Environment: real
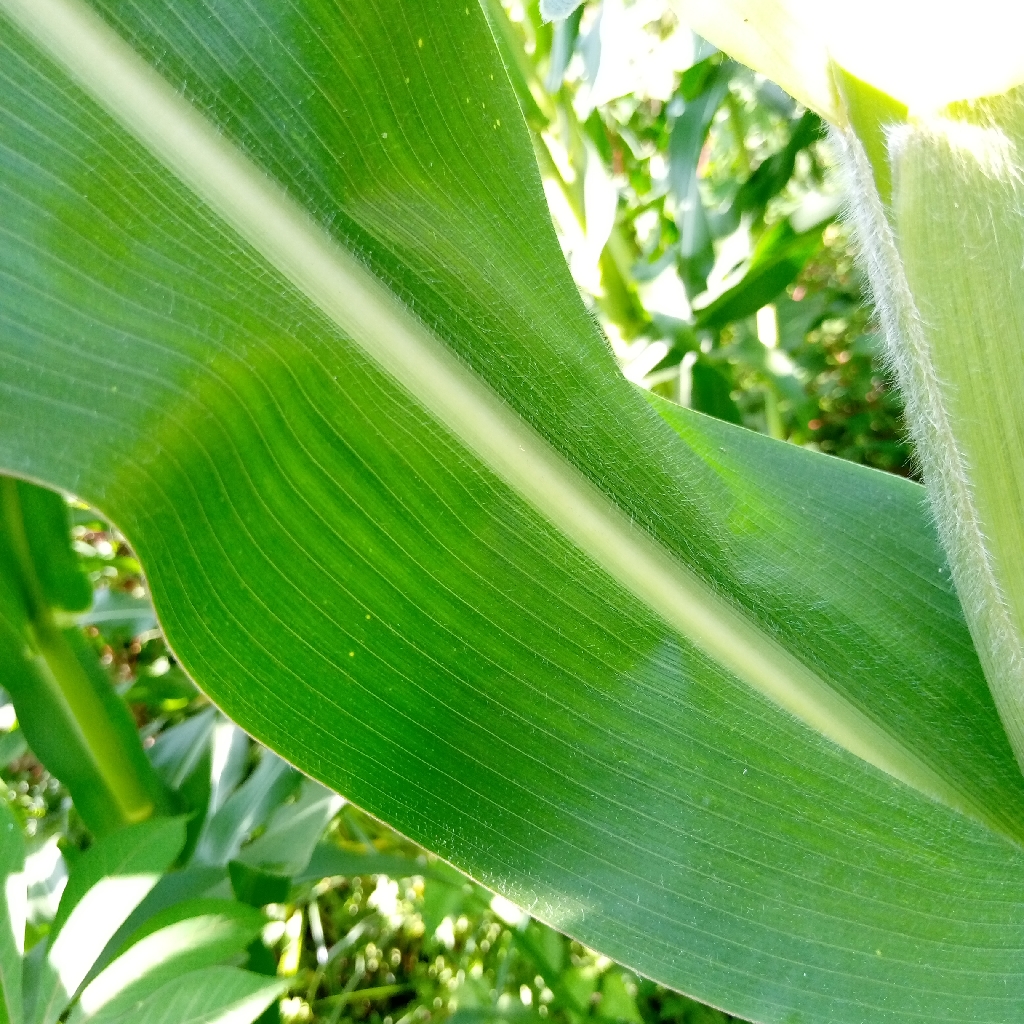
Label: healthy